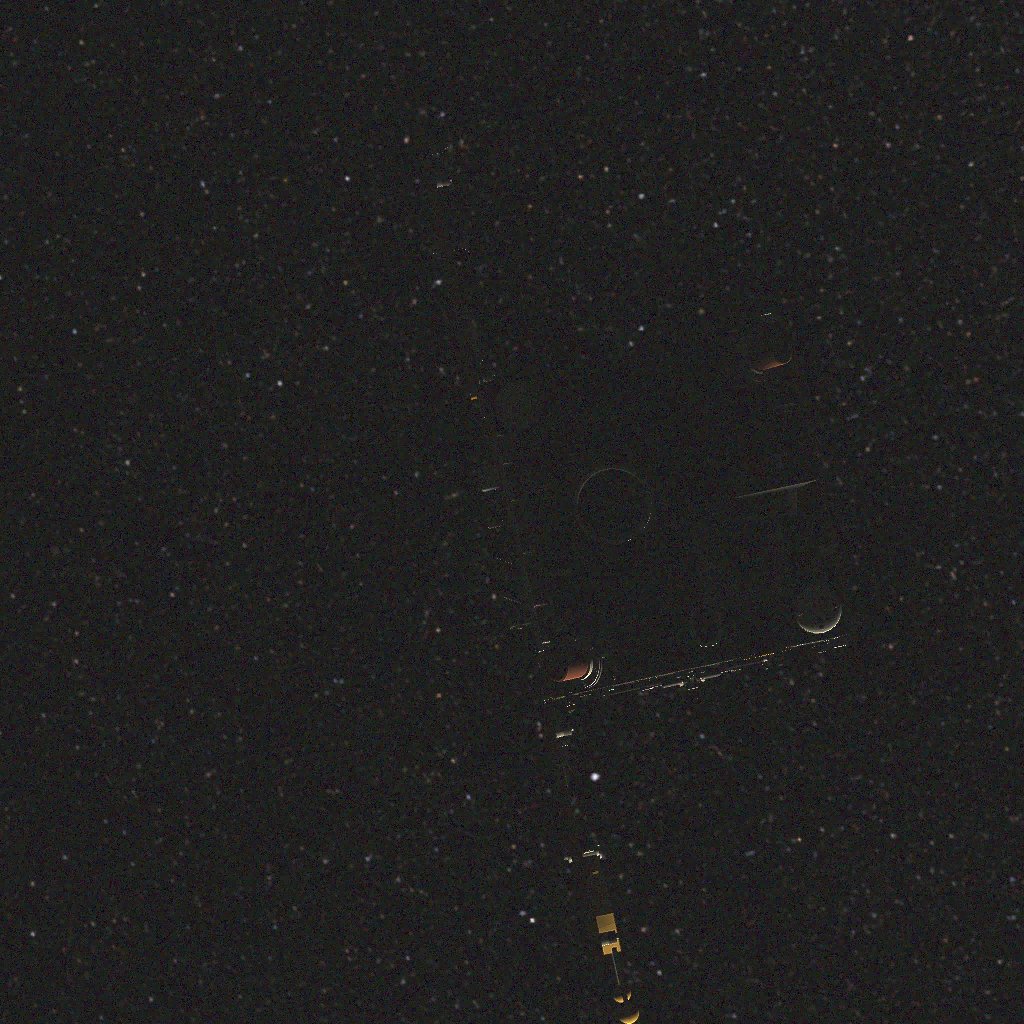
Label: proba_2